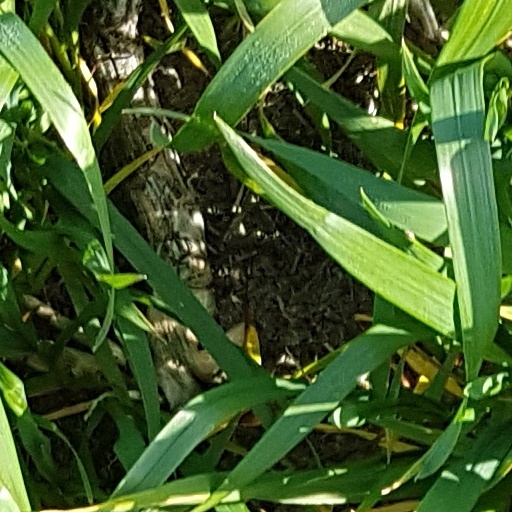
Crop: wheat